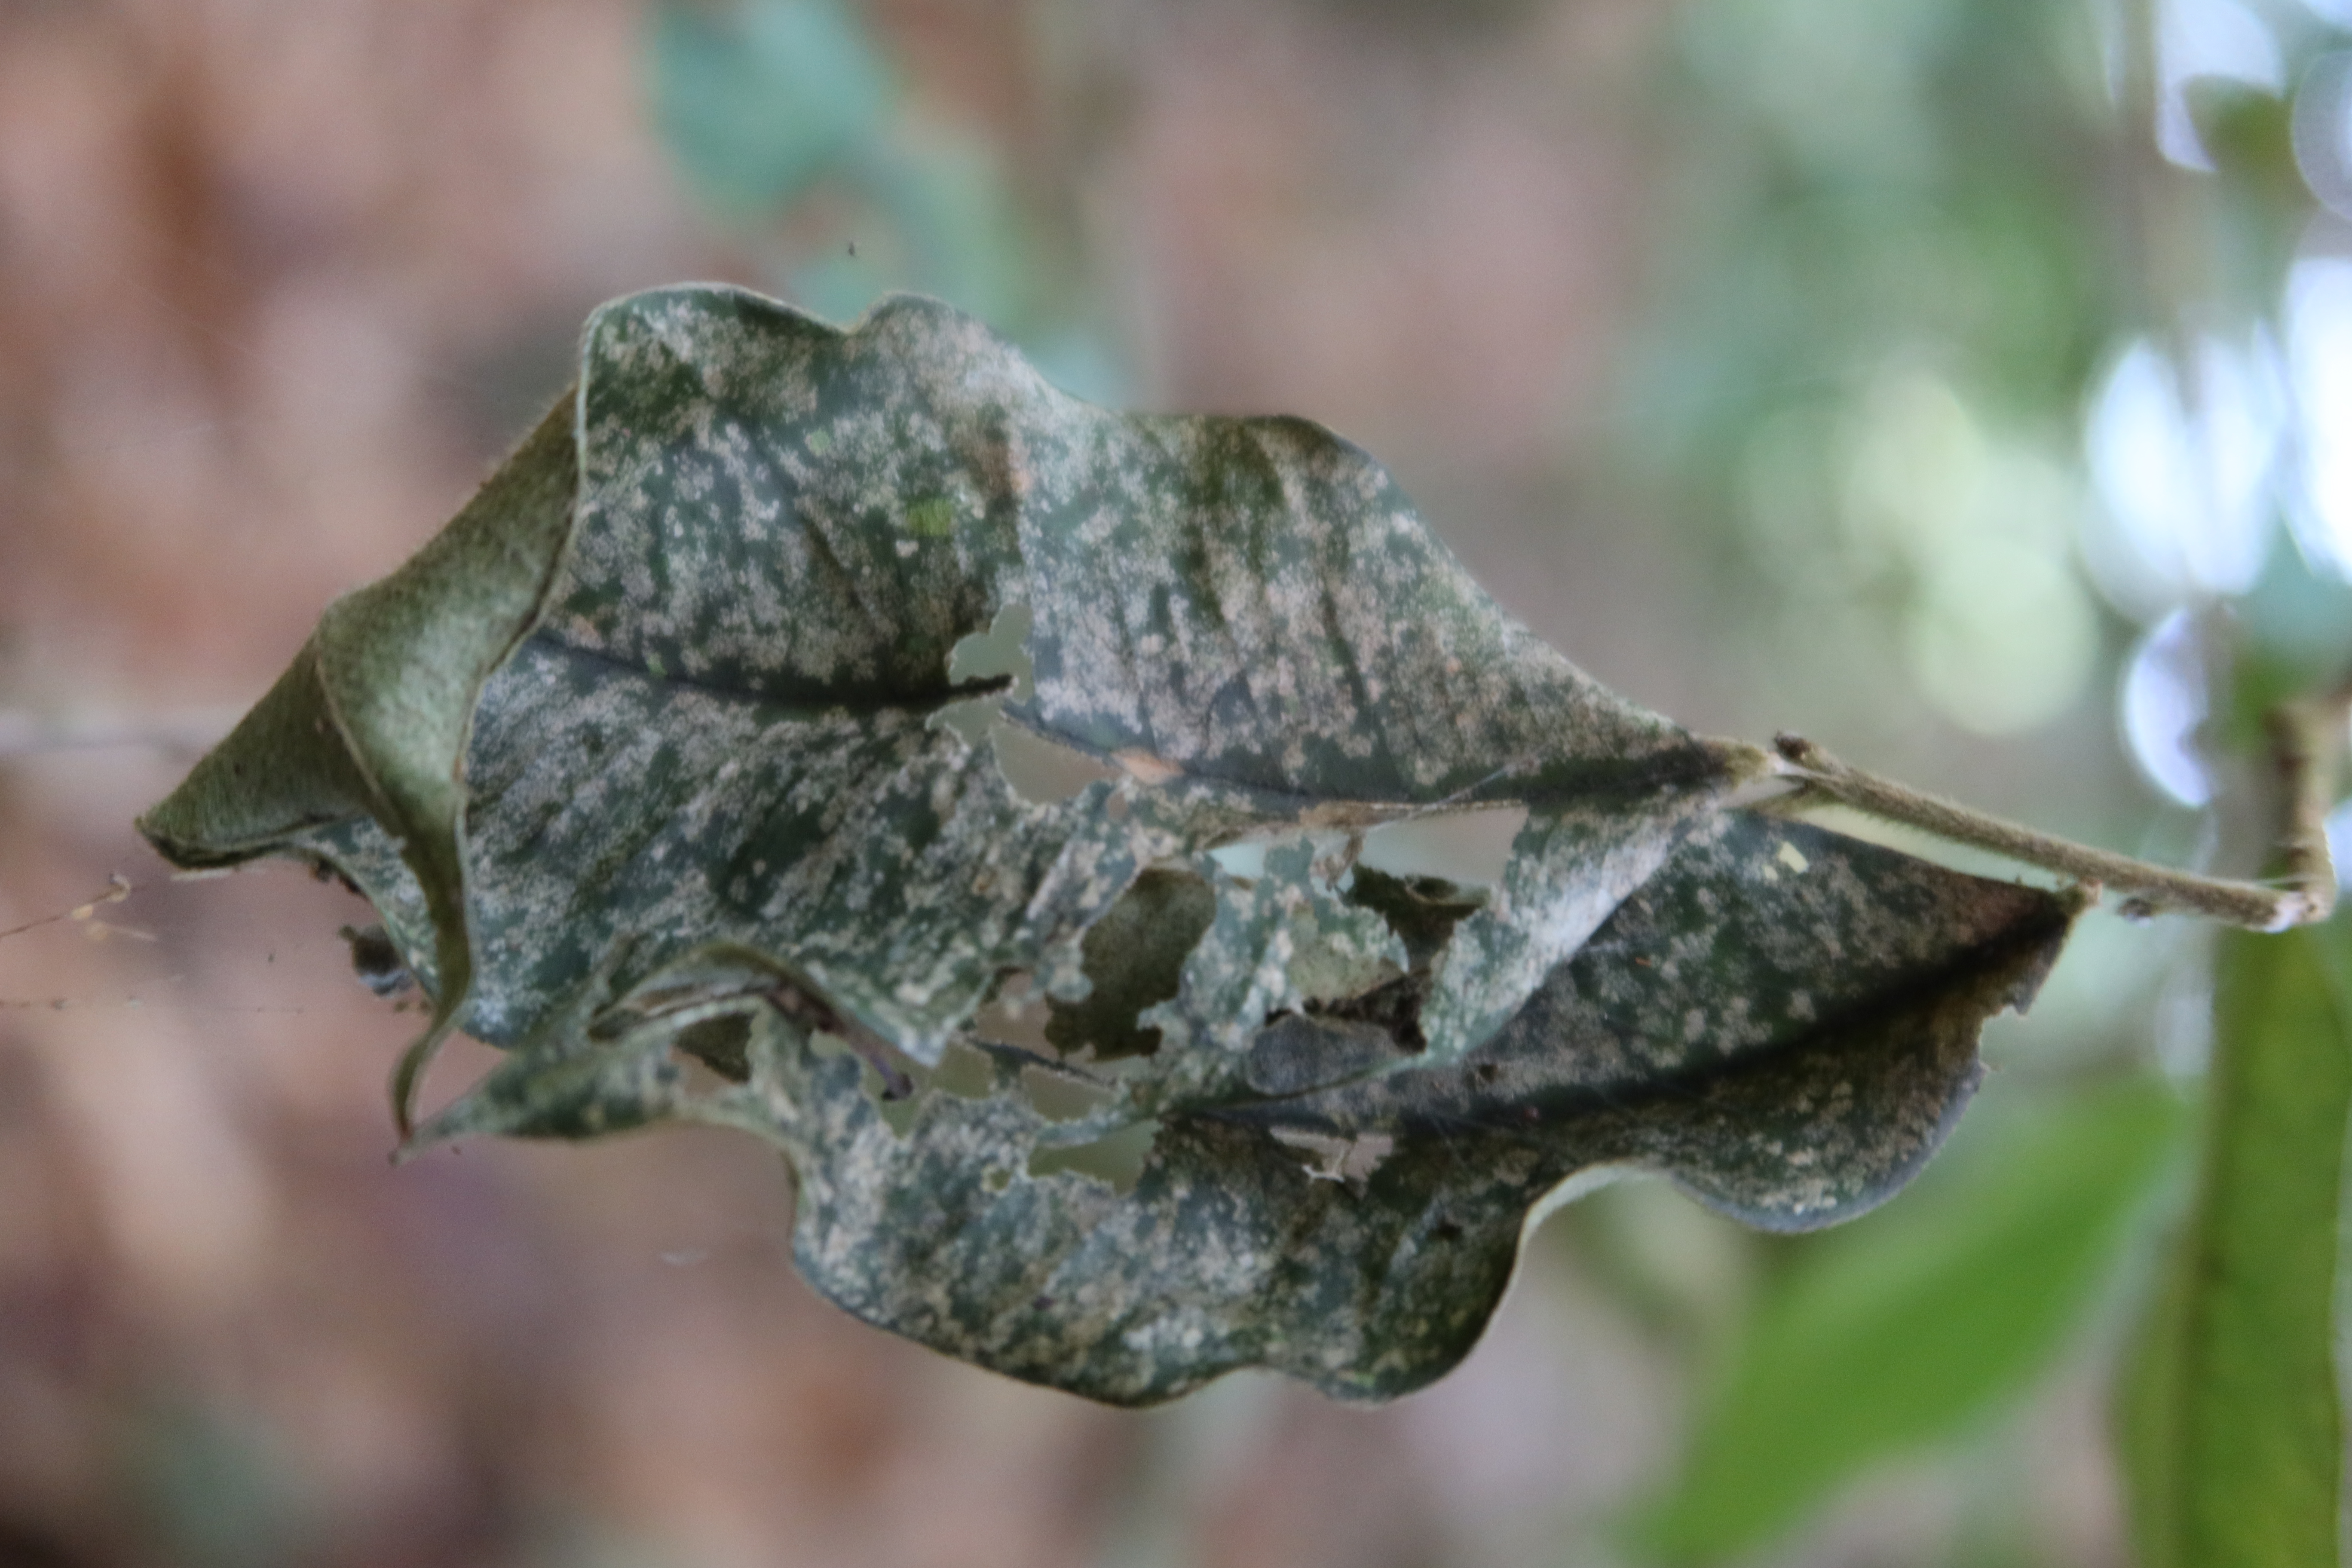
Label: Powdery mildew